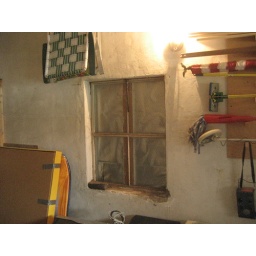
when they put the vinyl siding on the house they went straight over the garage window